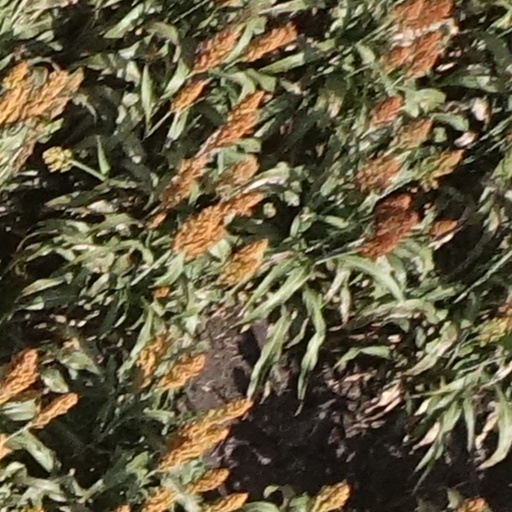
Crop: sorghum